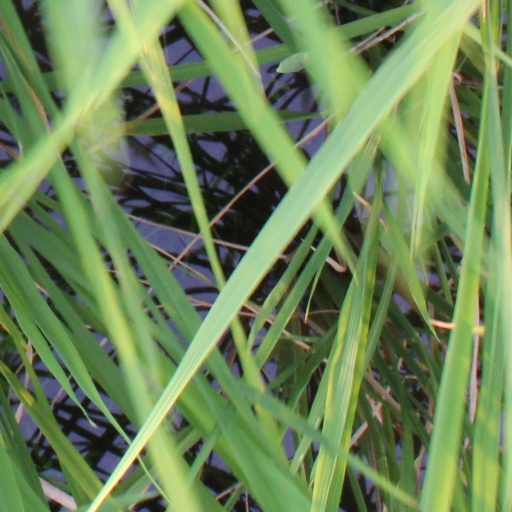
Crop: rice